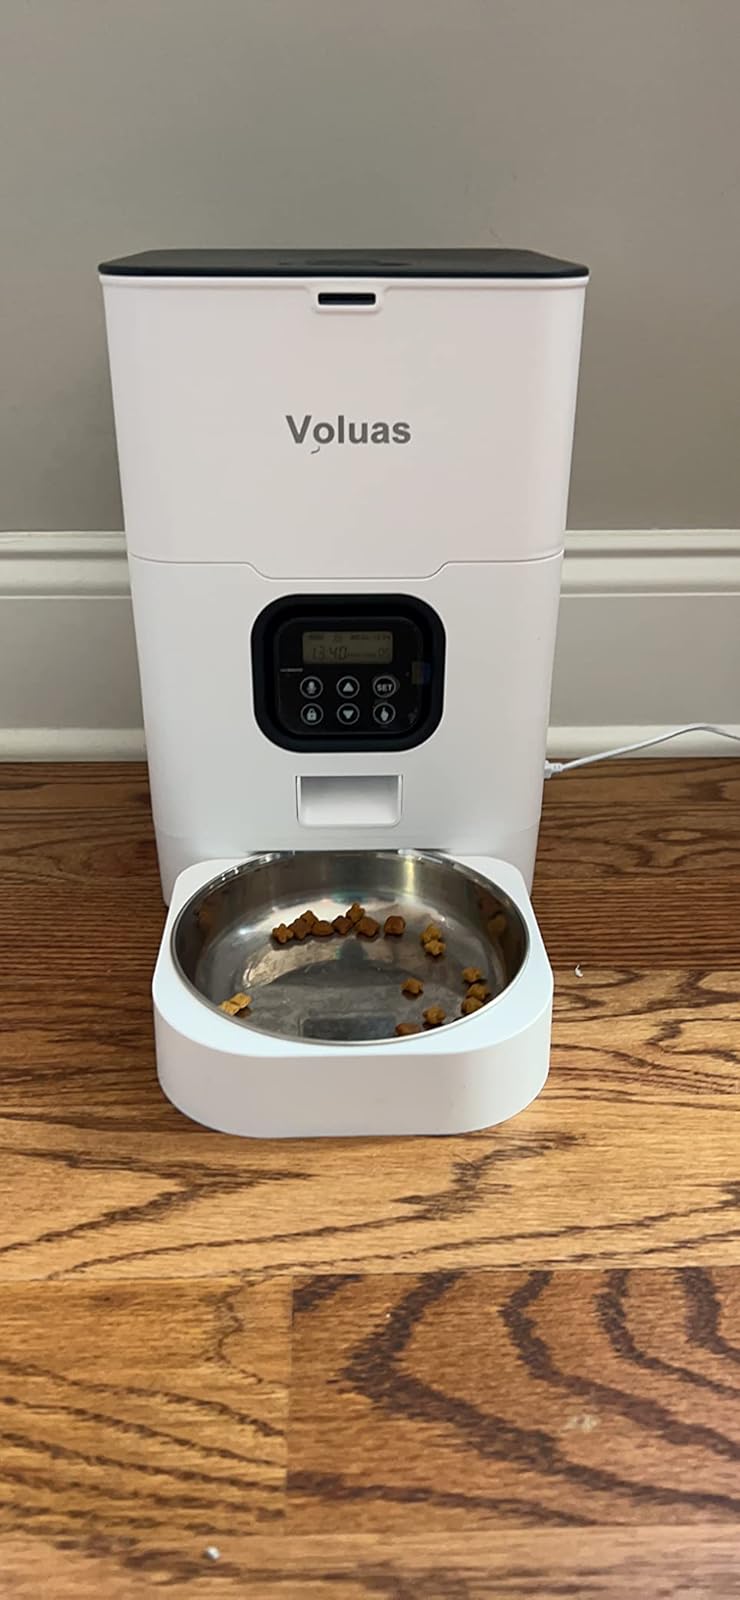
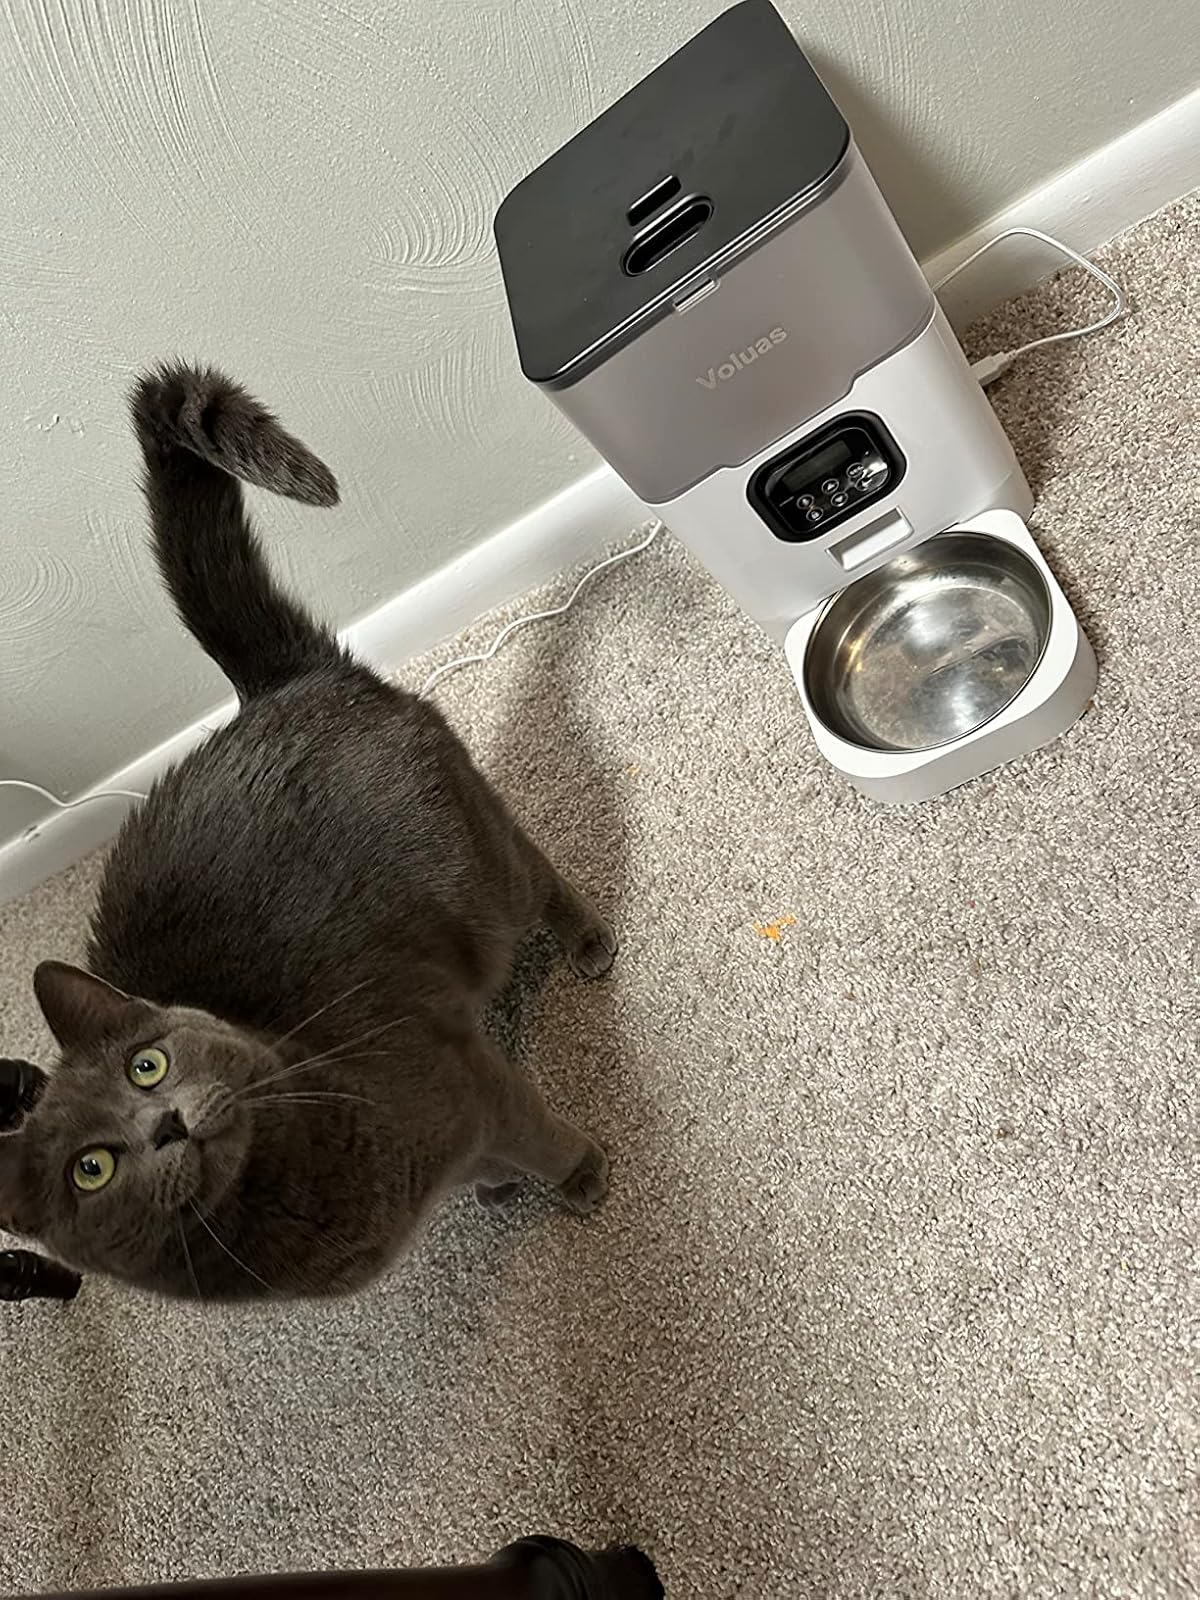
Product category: items_feeder
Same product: no